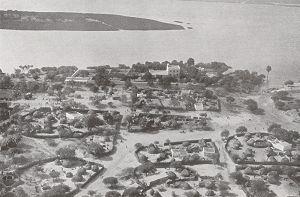
La ville de Niamey, au Niger, en décembre 1930. La grande maison au centre de l'image est la résidence du gouverneur général français. Photographie aérienne prise par le pilote et photographe suisse Walter Mittelholzer (1894-1937).
Niamey est la capitale du Niger, située sur le fleuve Niger dans l'extrême ouest du pays. Elle comptait 1 302 910 habitants en 2011, soit la ville la plus peuplée du Niger. La ville compte cinq communes et est constituée en une communauté urbaine dénommée Communauté urbaine de Niamey qui est incrustée dans la région de Tillabéri.